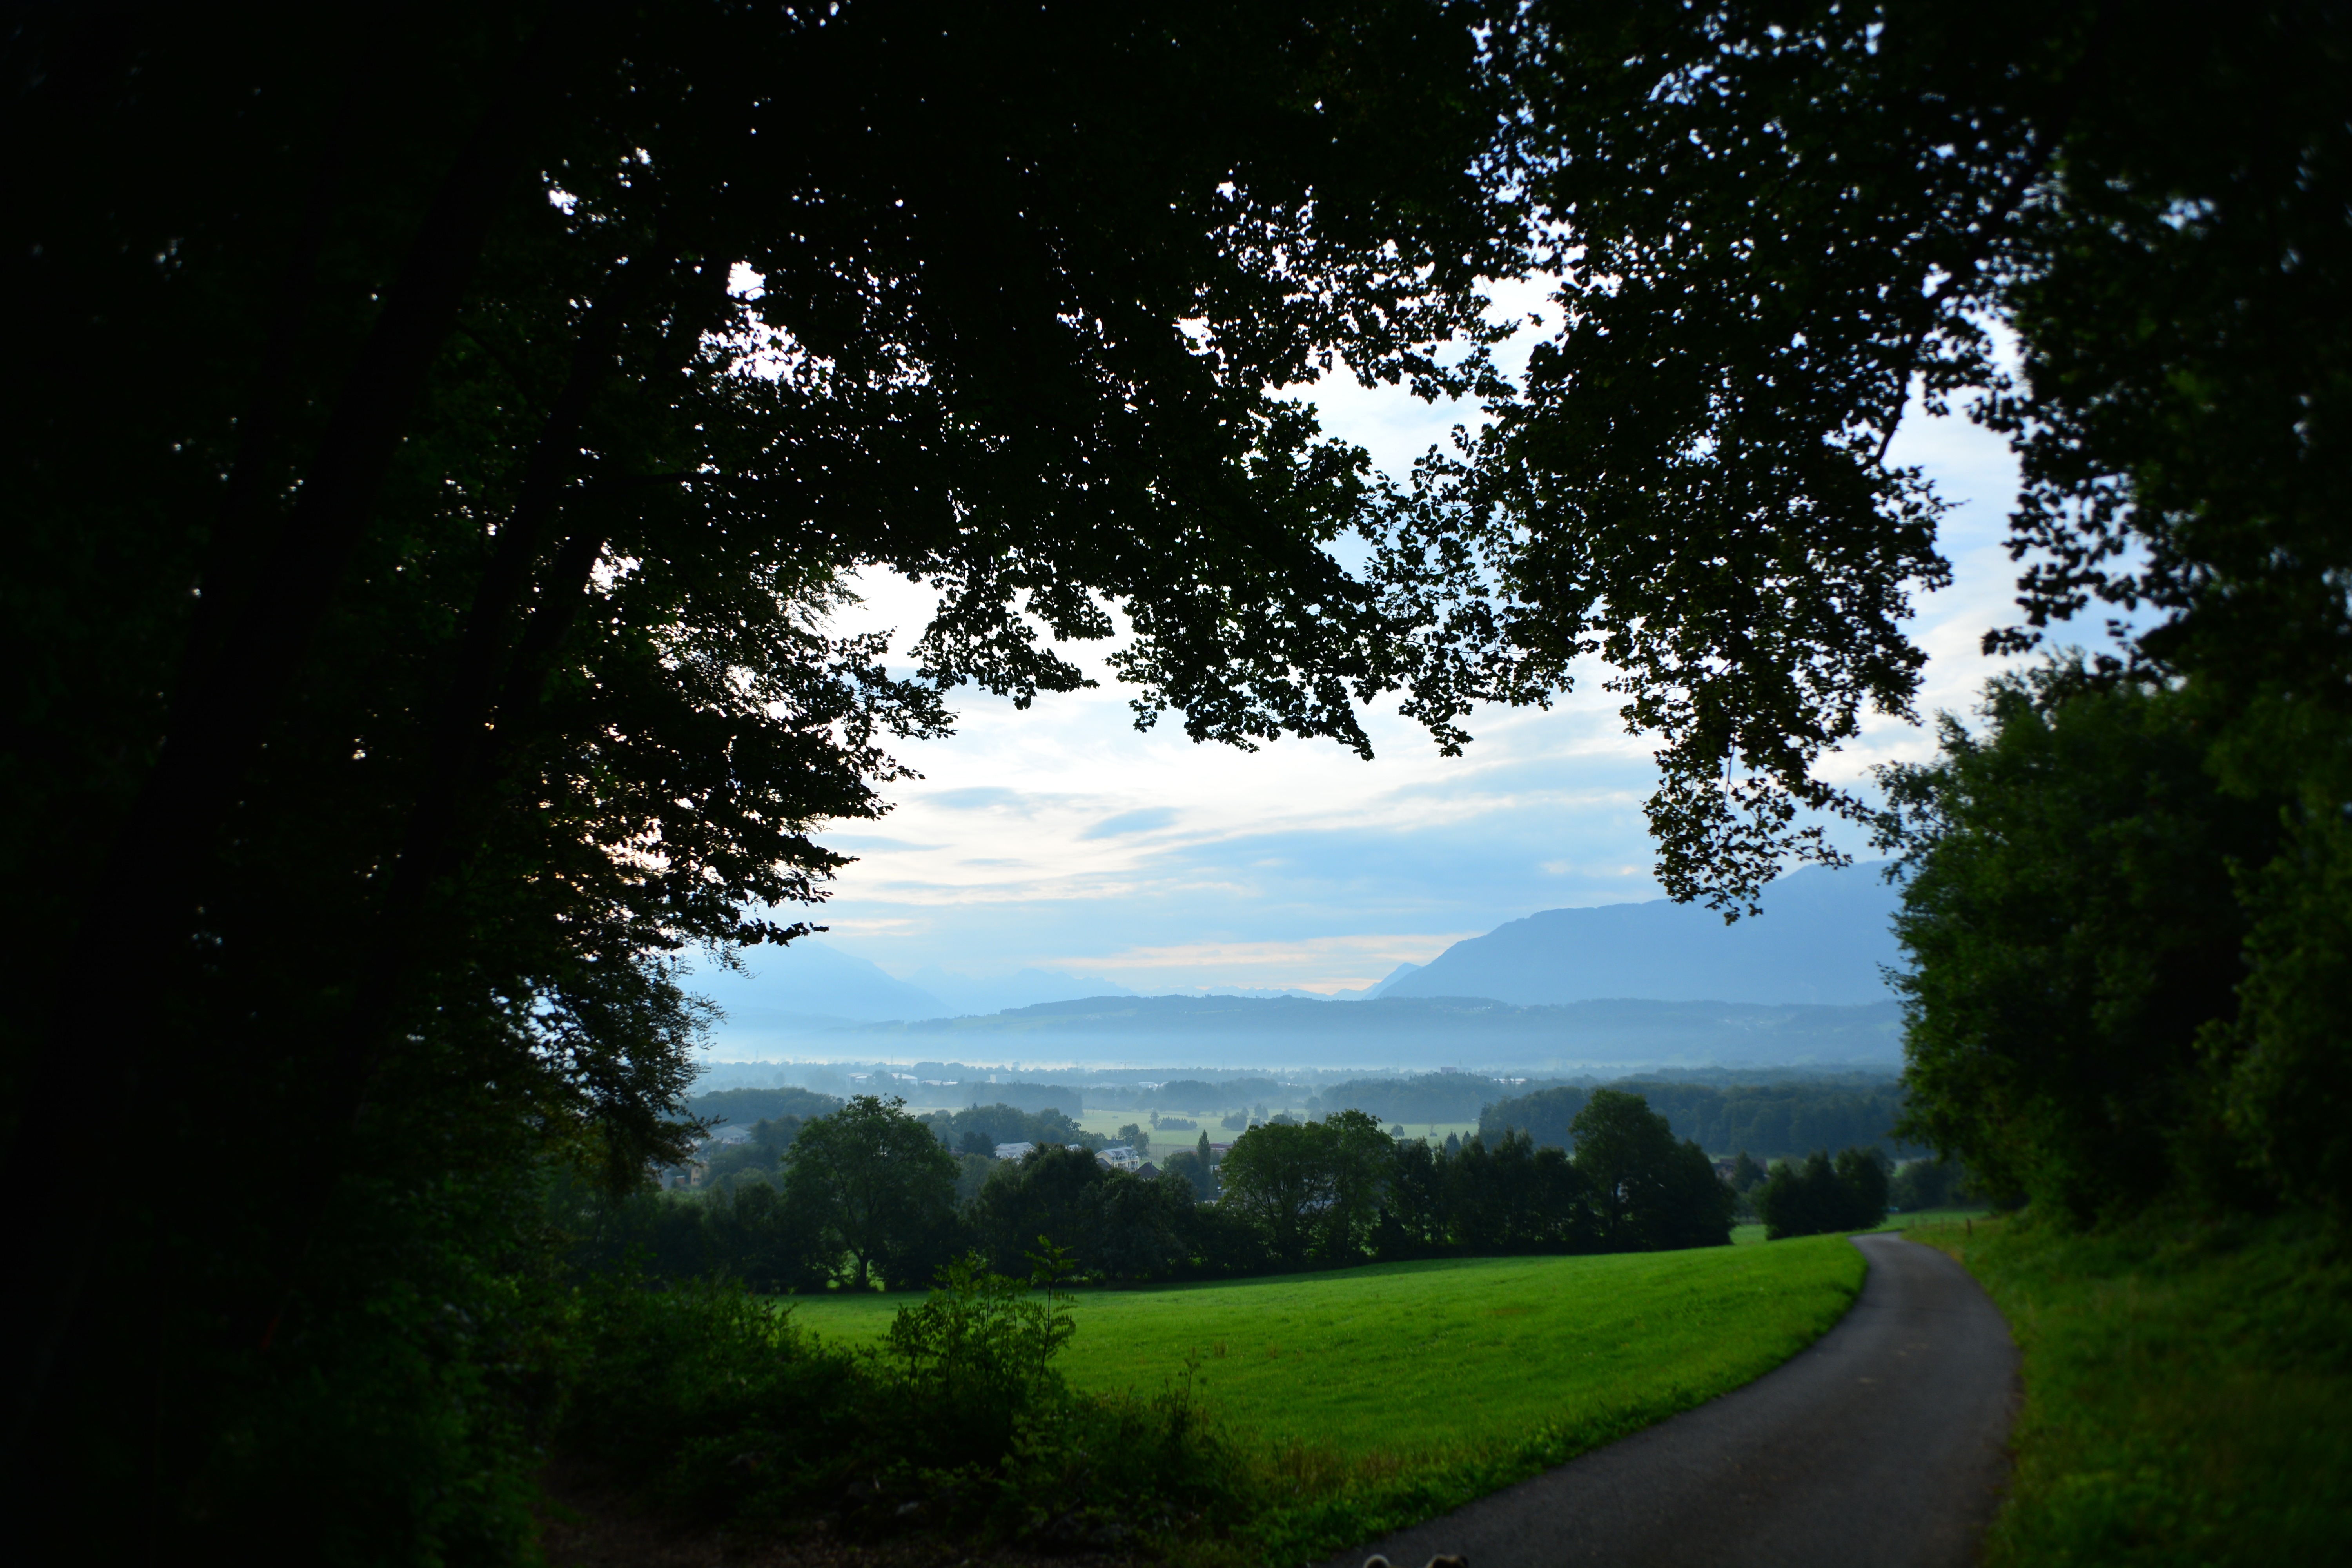
landscape, tree, nature, forest, grass, light, cloud, plant, sky, fog, meadow, sunlight, morning, leaf, hill, flower, city, green, reflection, autumn, darkness, woodland, habitat, rural area, natural environment, atmospheric phenomenon, woody plant